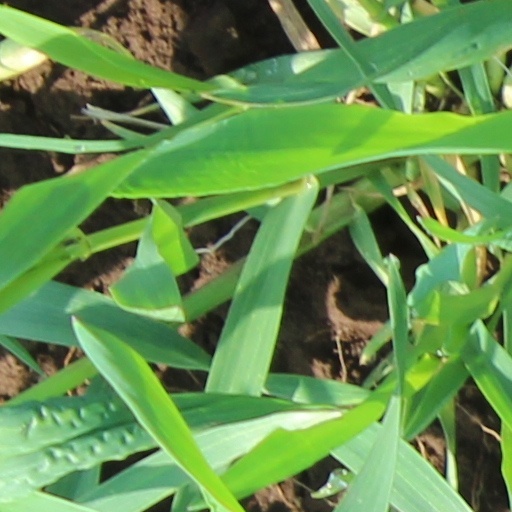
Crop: wheat